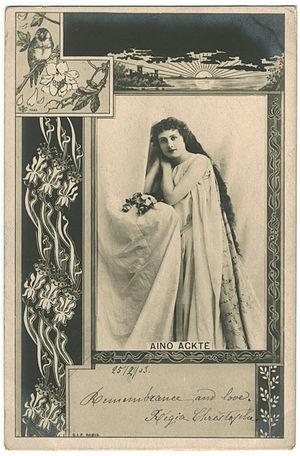
Aino Ackté, de son vrai nom Achté fut la première chanteuse soprano d'opéra finlandaise de stature internationale et la pionnière de l'opéra finlandais.